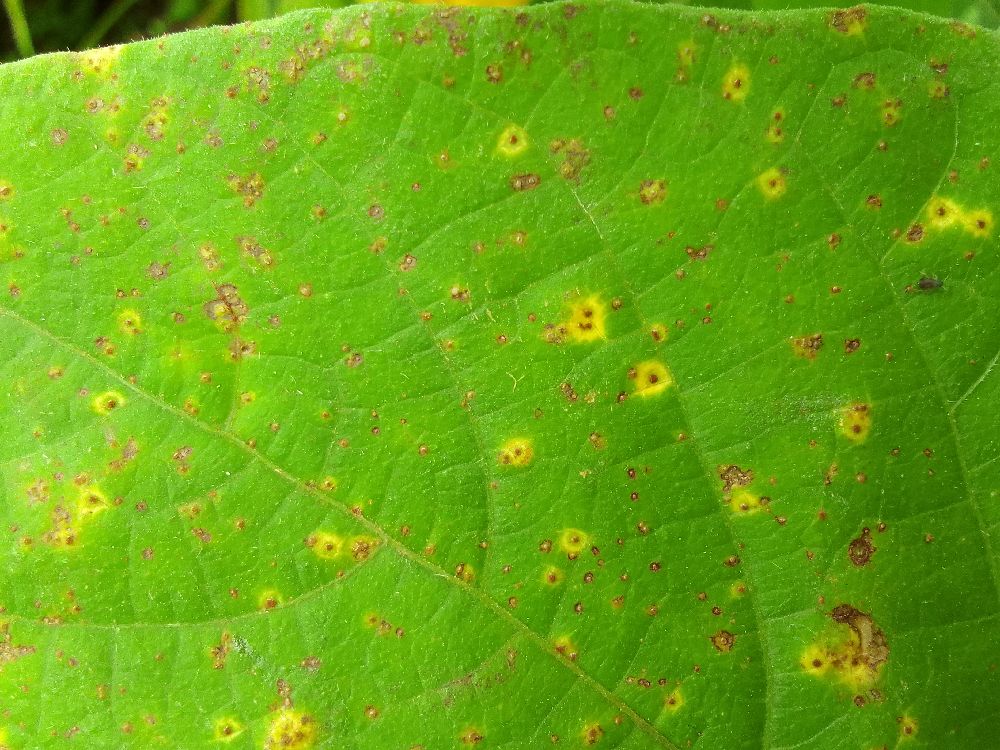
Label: rust